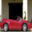
Label: automobile